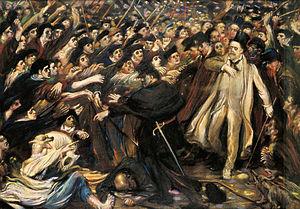
L'affaire Dreyfus est un conflit social et politique majeur de la Troisième République, survenu en France à la fin du XIXᵉ siècle autour de l'accusation de trahison faite au capitaine Alfred Dreyfus, qui est finalement innocenté. Elle bouleverse la société française pendant douze ans, de 1894 à 1906, la divisant profondément et durablement en deux camps opposés : les « dreyfusards », partisans de l'innocence de Dreyfus, et les « antidreyfusards », partisans de sa culpabilité.
Les cinq dernières années de la vie d'Émile Zola sont marquées par un engagement sans relâche dans l'affaire Dreyfus, alors qu'il est au faîte de sa renommée littéraire.
L'hypotypose [i.pɔ.ti.poz] est une figure de style consistant en une description réaliste, animée et frappante de la scène dont on veut donner une représentation imagée et comme vécue à l'instant de son expression. Le discours de la nourrice, dans le Prologue de la Médée d'Euripide, le « songe d'Athalie » de Racine dans la pièce du même nom, le portrait de Clodius fait par Cicéron dans son Pro Milone, ou la description de l'alambic faite par Émile Zola dans son roman L’Assommoir sont des exemples d'hypotyposes.
« J’accuse… ! » est le titre d'un article rédigé par Émile Zola au cours de l'affaire Dreyfus et publié dans le journal L'Aurore du 13 janvier 1898, n° 87, sous la forme d'une lettre ouverte au président de la République française, Félix Faure.